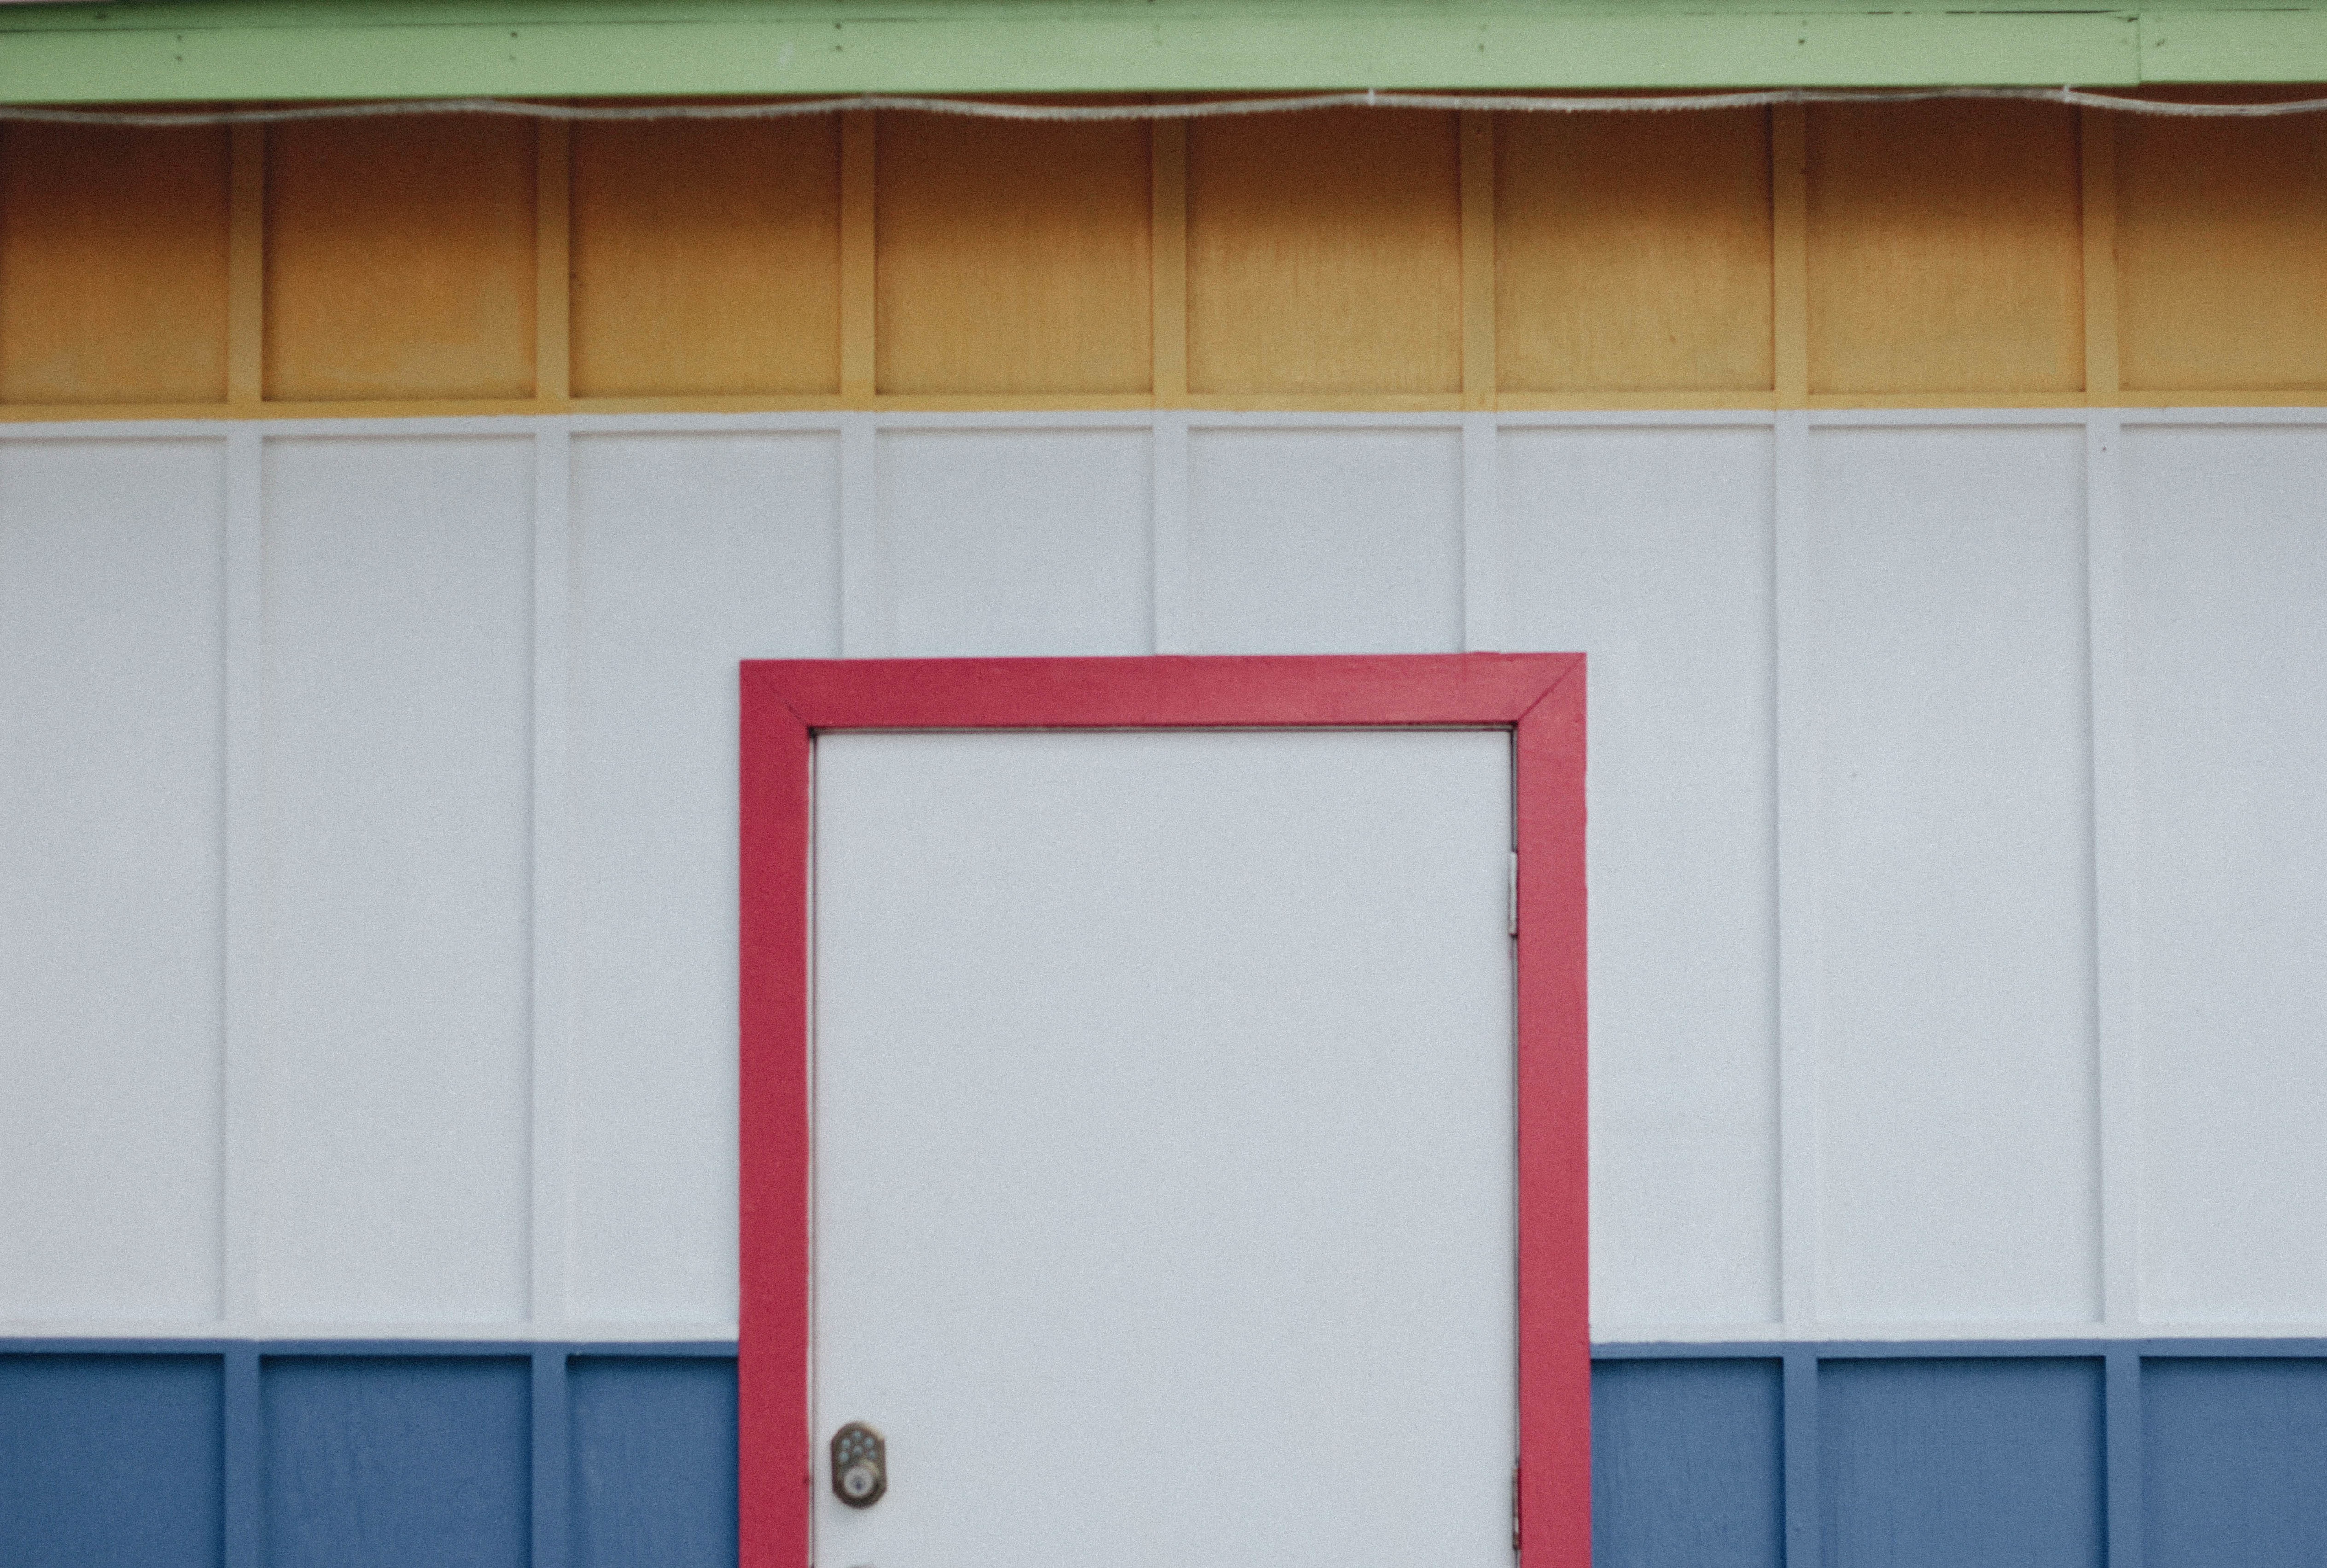
white, window, wall, red, color, facade, furniture, door, interior design, window blind, shape, window covering